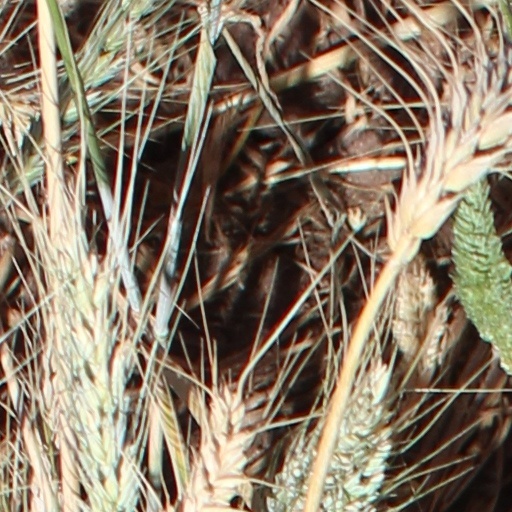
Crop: wheat